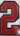
Number: 2